Sky position (RA, Dec in degrees): 178.719, 12.662
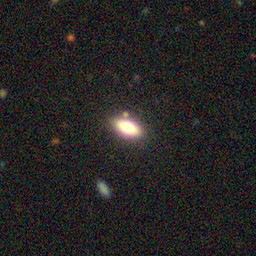
Galaxy morphology: In-between Round Smooth Galaxies